Hezekiah Frith

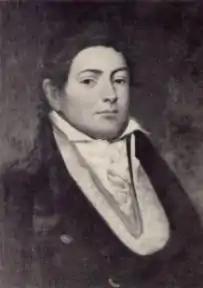
Portrait of Frith

Hezekiah Frith, Sr. (1763 – 1848) was a Bermudan shipowner, privateer and slave trader. One of the richest men in Bermuda during the late 18th and early 19th centuries, he built the Spithead House in Warwick, Bermuda.